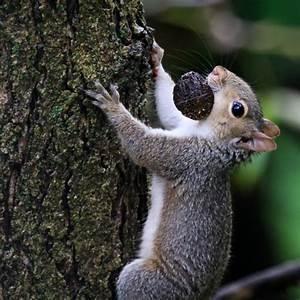
squirrel